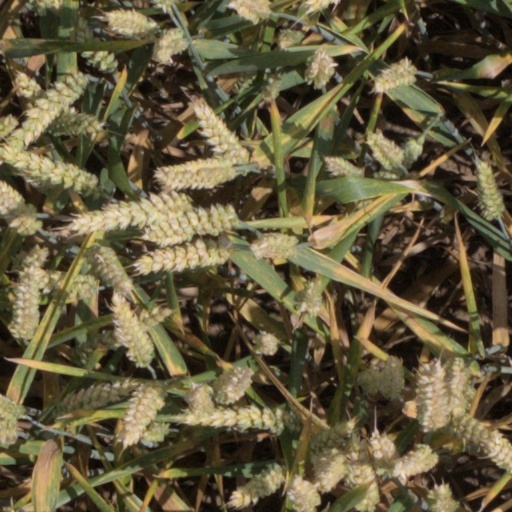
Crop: wheat